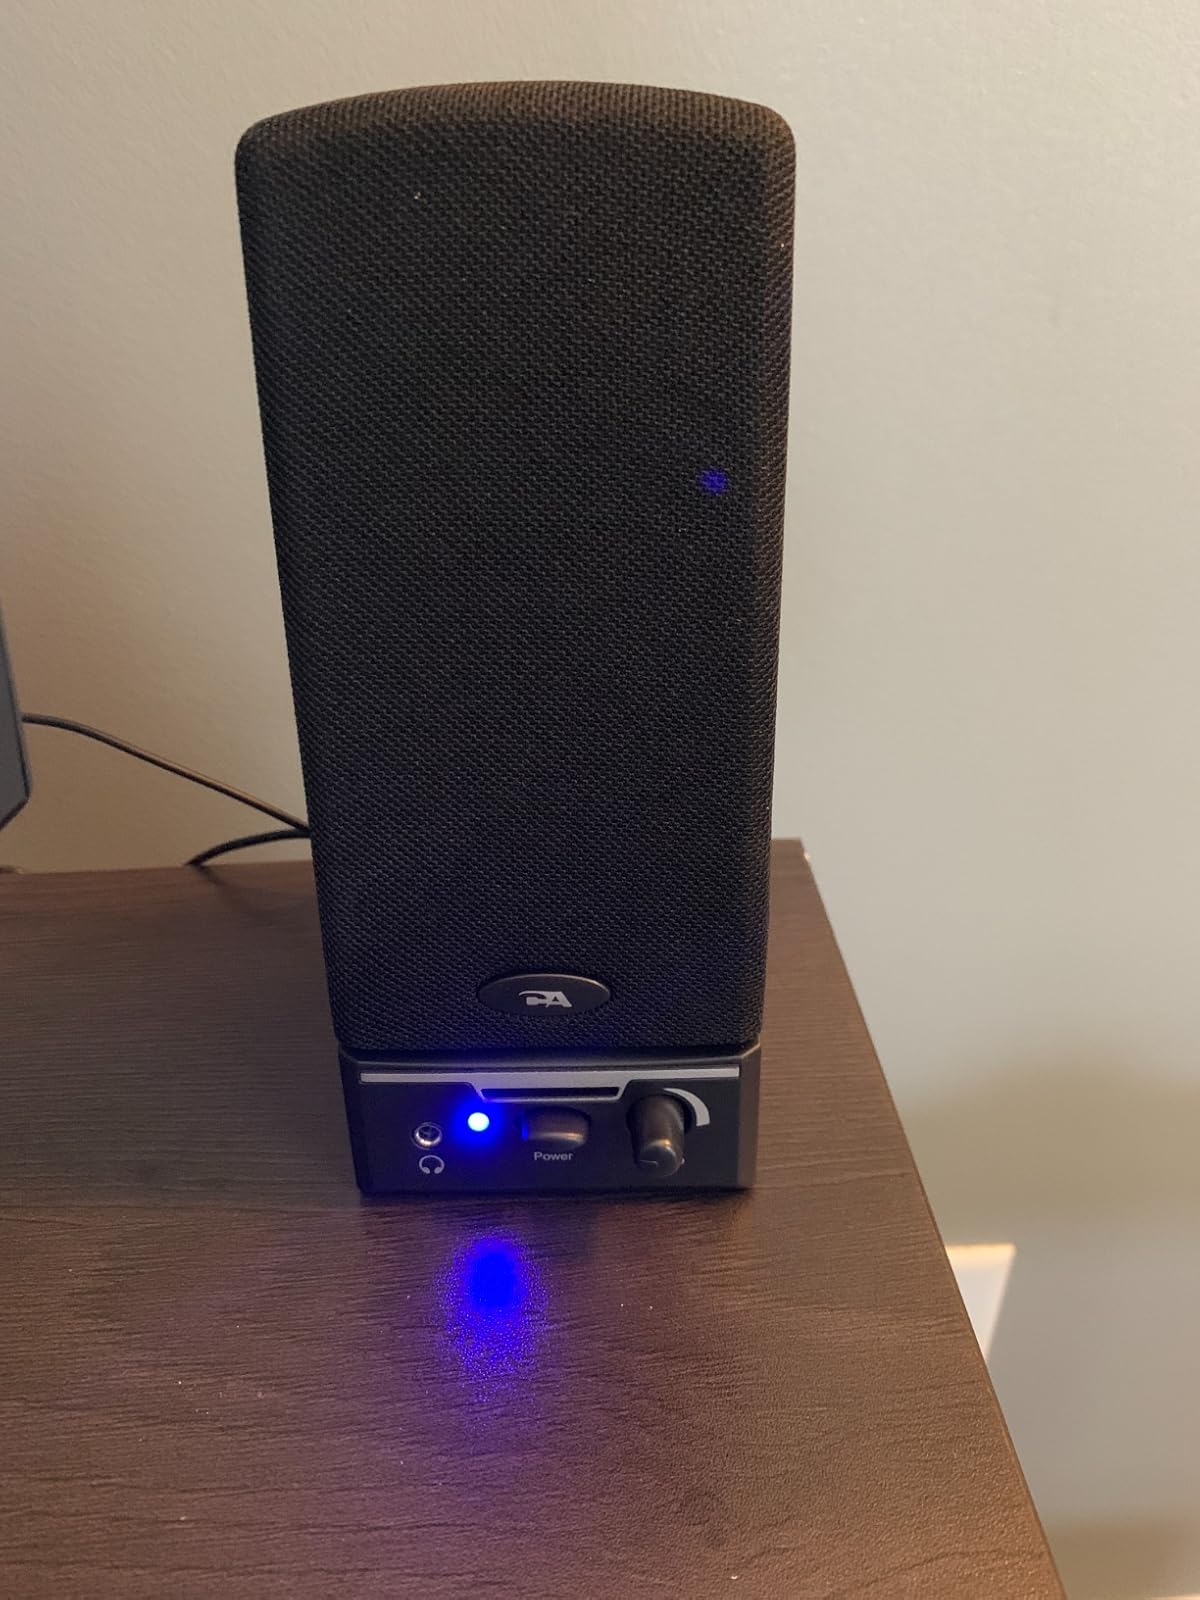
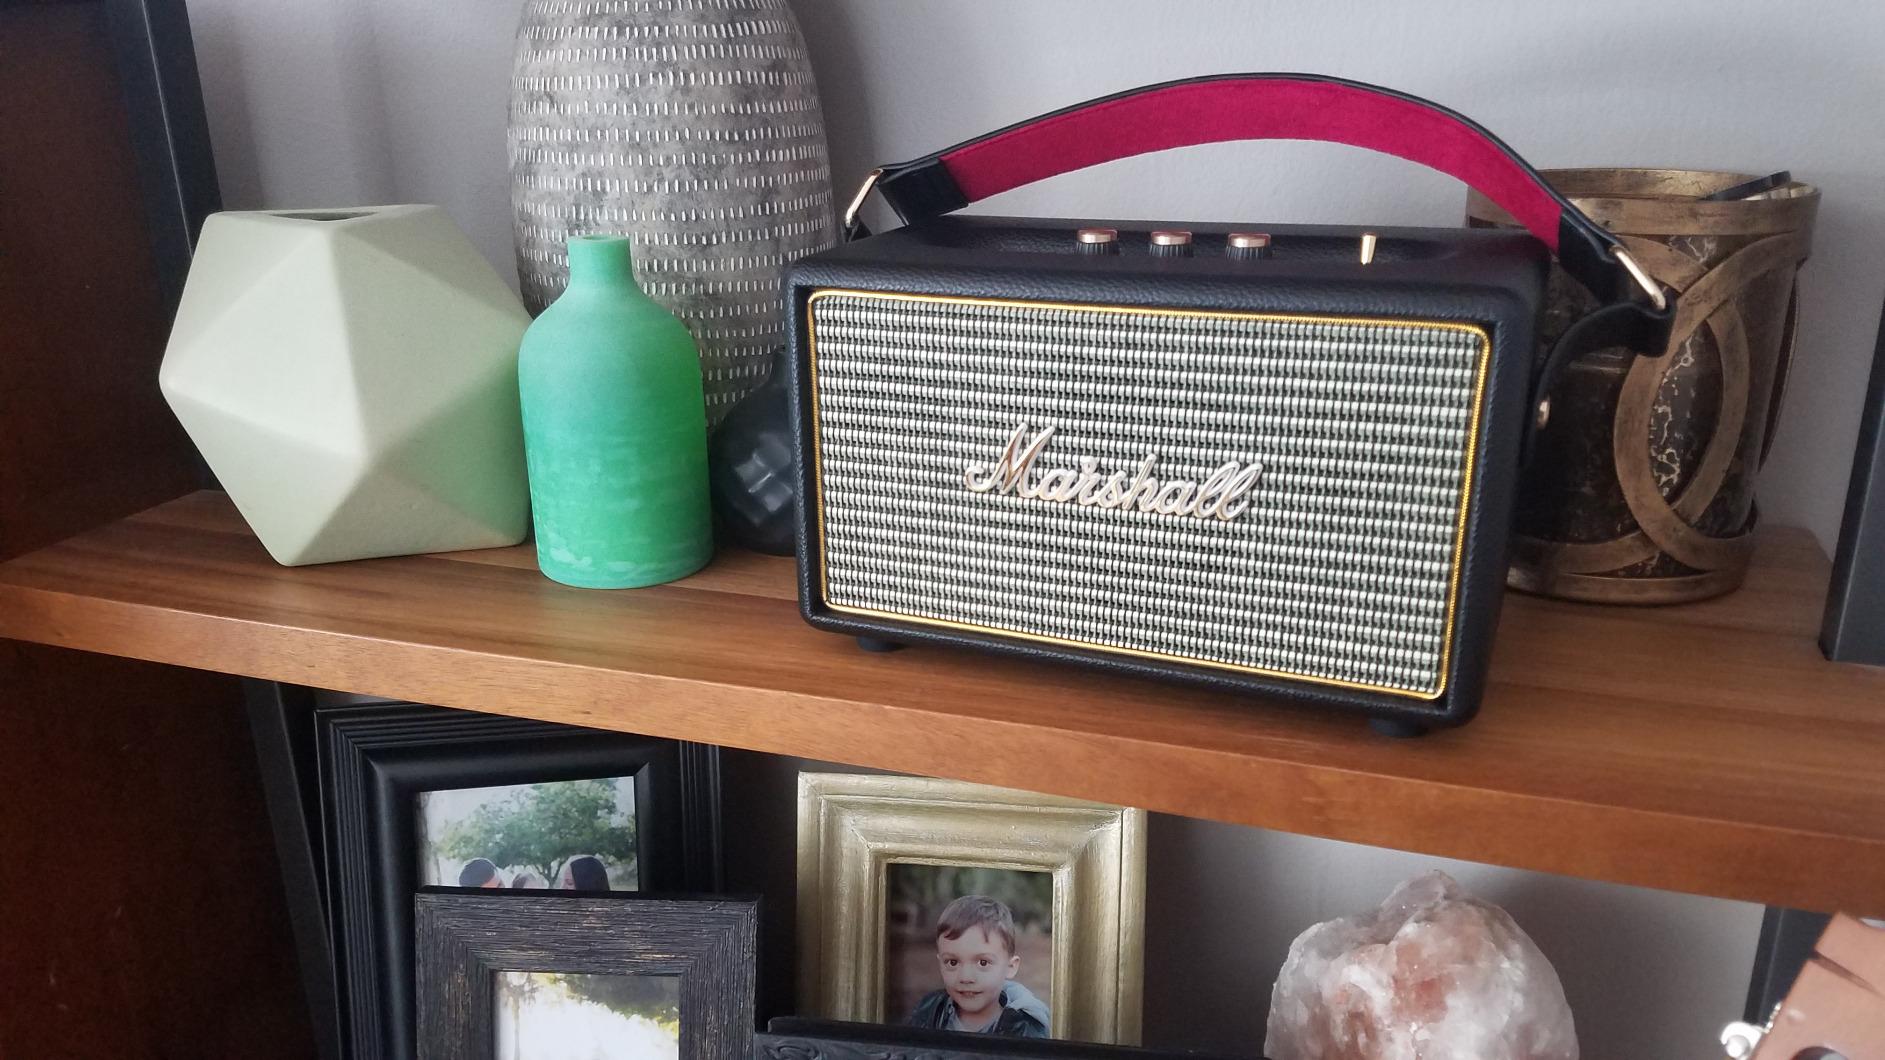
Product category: speaker
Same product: no